Tragedy of Antuco

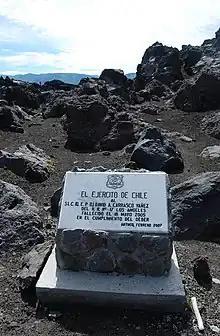
Memorial plaque honoring the victims of the tragedy.

The military investigation into the incident led to the sanctioning of nine officers for their role in the ill-fated training, which was described as an exercise that "never should have been carried out." Three senior officers—Major Patricio Cereceda, Lieutenant Colonel Luis Pineda, and Colonel Roberto Mercado—were forced to retire. Additionally, six junior officers received jail sentences ranging from two to ten days and were reprimanded. Ten soldiers were commended for their efforts during the tragedy.